Marwar painting

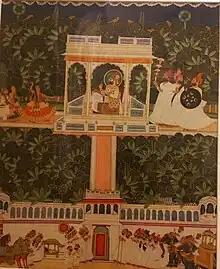
Maharaja Man Singh as a connoisseur of music and dance

Marwar painting is typically done on paper, cloth, or walls using natural colors made from mineral and vegetable sources. The artists use a fine brush made of squirrel hair to create intricate designs, which often depict scenes from Hindu mythology, local folklore, and historical events.